VX (nerve agent)

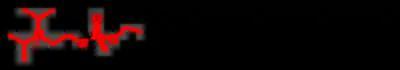
P–S cleavage (non-toxic products)

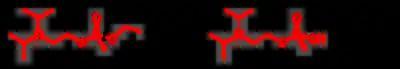
P-O cleavage (EA-2192 product is still toxic)

Early symptoms of skin contact include local sweating and muscular twitching at the area of exposure, followed by nausea or vomiting. Early symptoms of exposure to VX vapor include rhinorrhea (runny nose) and tightness in the chest with shortness of breath (bronchial constriction). Miosis (pinpointing of the pupils) may be an early sign of agent exposure but is not usually used as the only indicator of exposure.